Question: Please indicate a possible affordance area of the banana that can be used for peeling
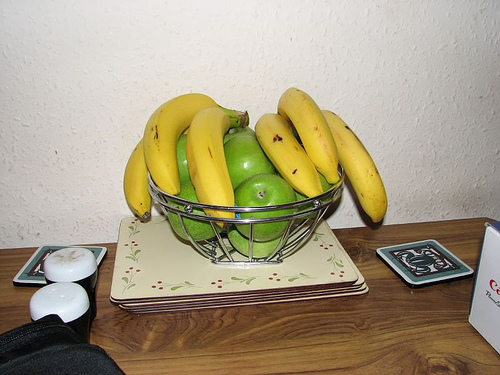
Answer: [280.5, 87, 340.5, 189]